Heinz Memorial Chapel

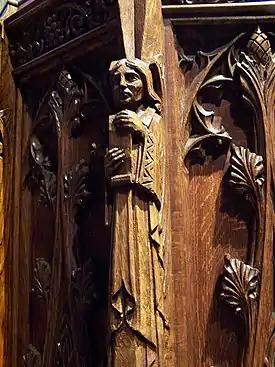
Pulpit detail

The five chancel windows represent the virtues of justice, faith, charity, hope, and wisdom. These feature acts of Jesus and characters from the Old and New Testament. These windows are complemented on each side by smaller windows over the choir stalls that celebrate music and recognize its importance in worship.